Suzy Kendall

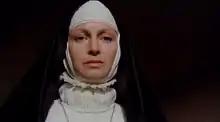
Kendall in "Story of a Cloistered Nun" (1973)

In 2012, Kendall made her first film appearance in 35 years in "Berberian Sound Studio", billed in some sources as the mother of the lead character Gilderoy, played by Toby Jones, though the end credits on the film list her as "special guest screamer". The film is about a sound engineer working on an Italian horror film, which alludes to several appearances Kendall made in Italian genre films during the 1970s.